Souten Ki Beti

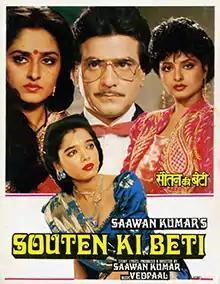
Theatrical release poster

Souten Ki Beti is a 1989 Indian Hindi-language drama film, produced and directed by Saawan Kumar Tak. The film stars Jeetendra, Rekha, Jaya Prada with music composed by Vedpal.